Regional street food

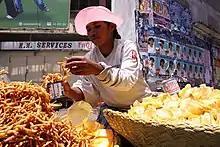
A street vendor selling fresh potato chips and "kaka pizon"

A variety of cakes and fritters collectively known as "mofo" are available from kiosks in towns and cities across Madagascar. The most common is "mofo gasy", "Malagasy bread", made from a batter of sweetened rice flour poured into greased circular molds and cooked over charcoal. "Mofo gasy" is a breakfast food and is often eaten with coffee, also sold at kiosks. In coastal areas this mofo is made with coconut milk and is known as "mokary". Other sweet mofo include a deep-fried doughnut called menakely and a fried dough ball called "mofo baolina", as well as a variety of fruit fritters, with pineapple and bananas among the most common fruits used. Savory mofo include "ramanonaka", a mofo gasy salted and fried in lard, and a fritter flavored with chopped greens, onions, tomatoes, and chilies called "mofo sakay", "spicy bread."